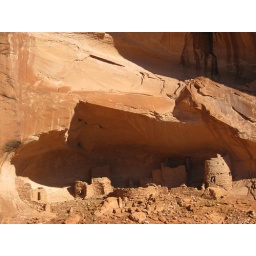
White Dog ruin in Northern Arizona with Rebecca sitting in the ruin window to the right. 12-27-08